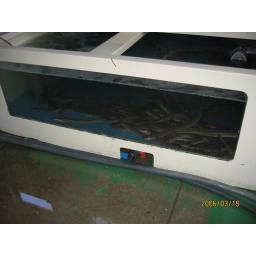
fish market in Noun Dong-Daejeon